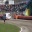
Label: ambulance